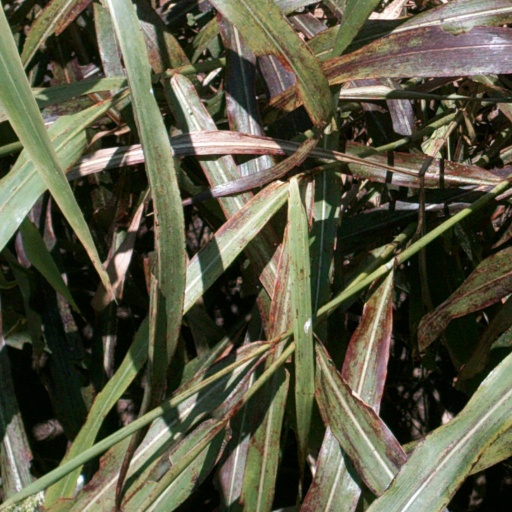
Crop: sorghum